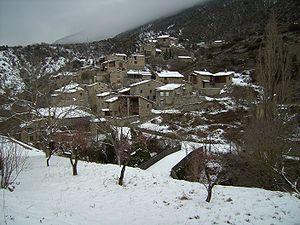
Cabó est une commune de la comarque de l'Alt Urgell dans la Province de Lleida en Catalogne.